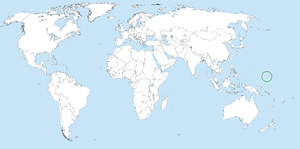
Carte de répartition de Acrocephalus rehsei